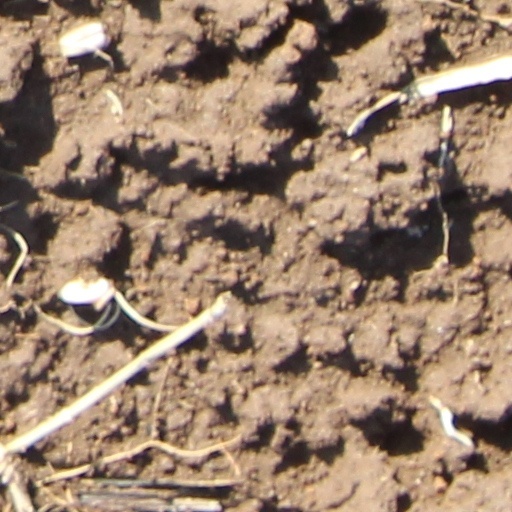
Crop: wheat